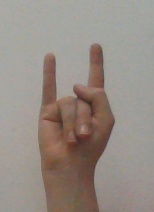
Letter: la